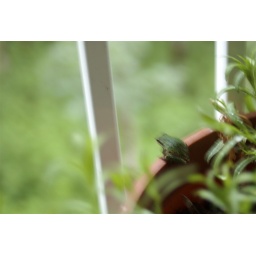
A Pacific tree frog in a potted plant fleeing an unexpected watering.